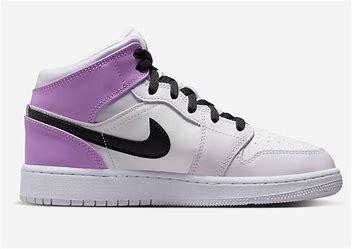
Brand: Jordan
Model: kg Air Jordan 1 Mid